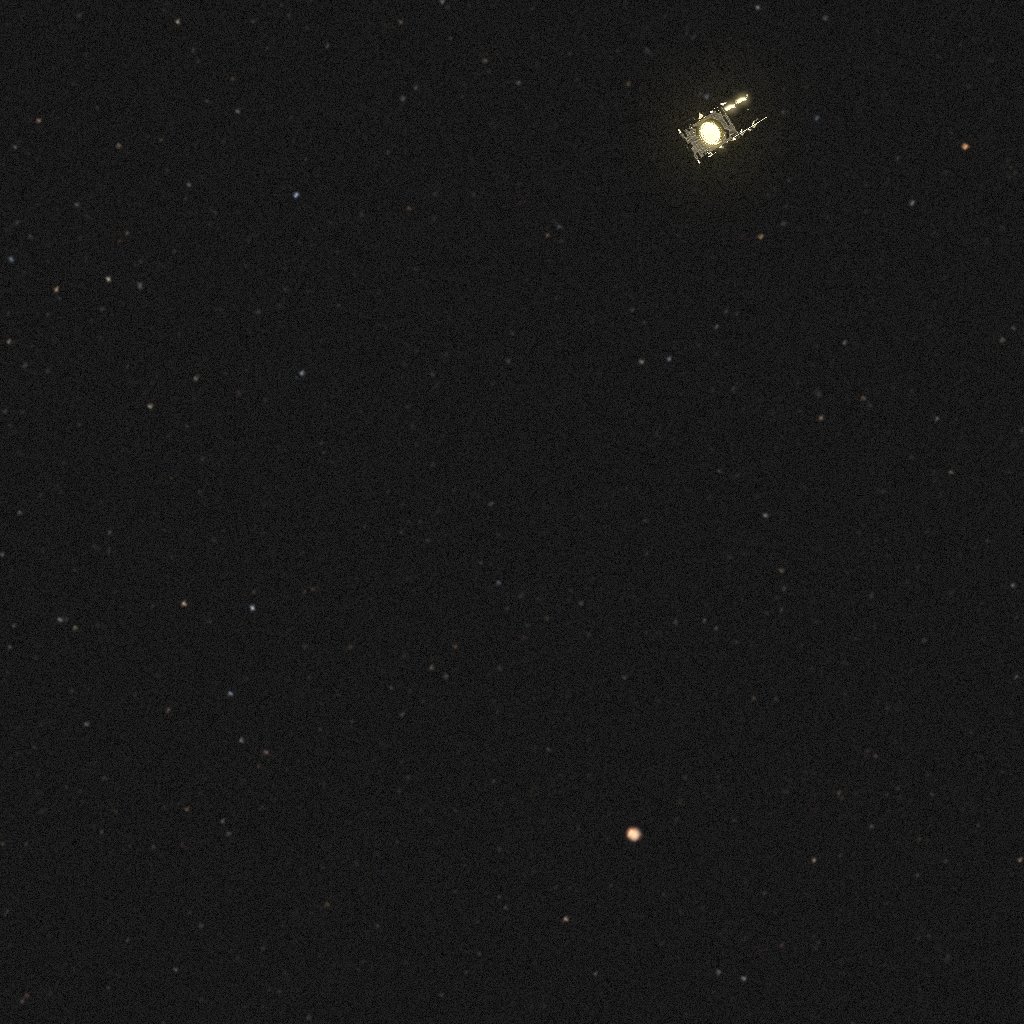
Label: proba_3_csc